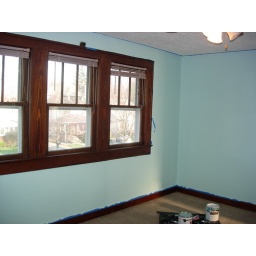
No more white walls in my bedroom!